Benedict J. Semmes Jr.

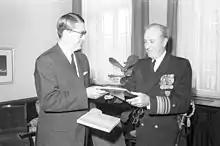
Semmes (right) with Dr. Rudolf Titzck, Mayor of Kiel during his service as Commander of the United States Second Fleet, on October 8, 1969.

In April 1968 Semmes became Commander of the United States Second Fleet, with additional duty as Commander, Strike Fleet, Atlantic, until September 1970. His flagship was the guided-missile light cruiser . He then served as Deputy Chief of Naval Operations from October 1970 to July 1971, receiving a gold star in lieu of a second award of the Legion of Merit for the tour, the citation reading in part: